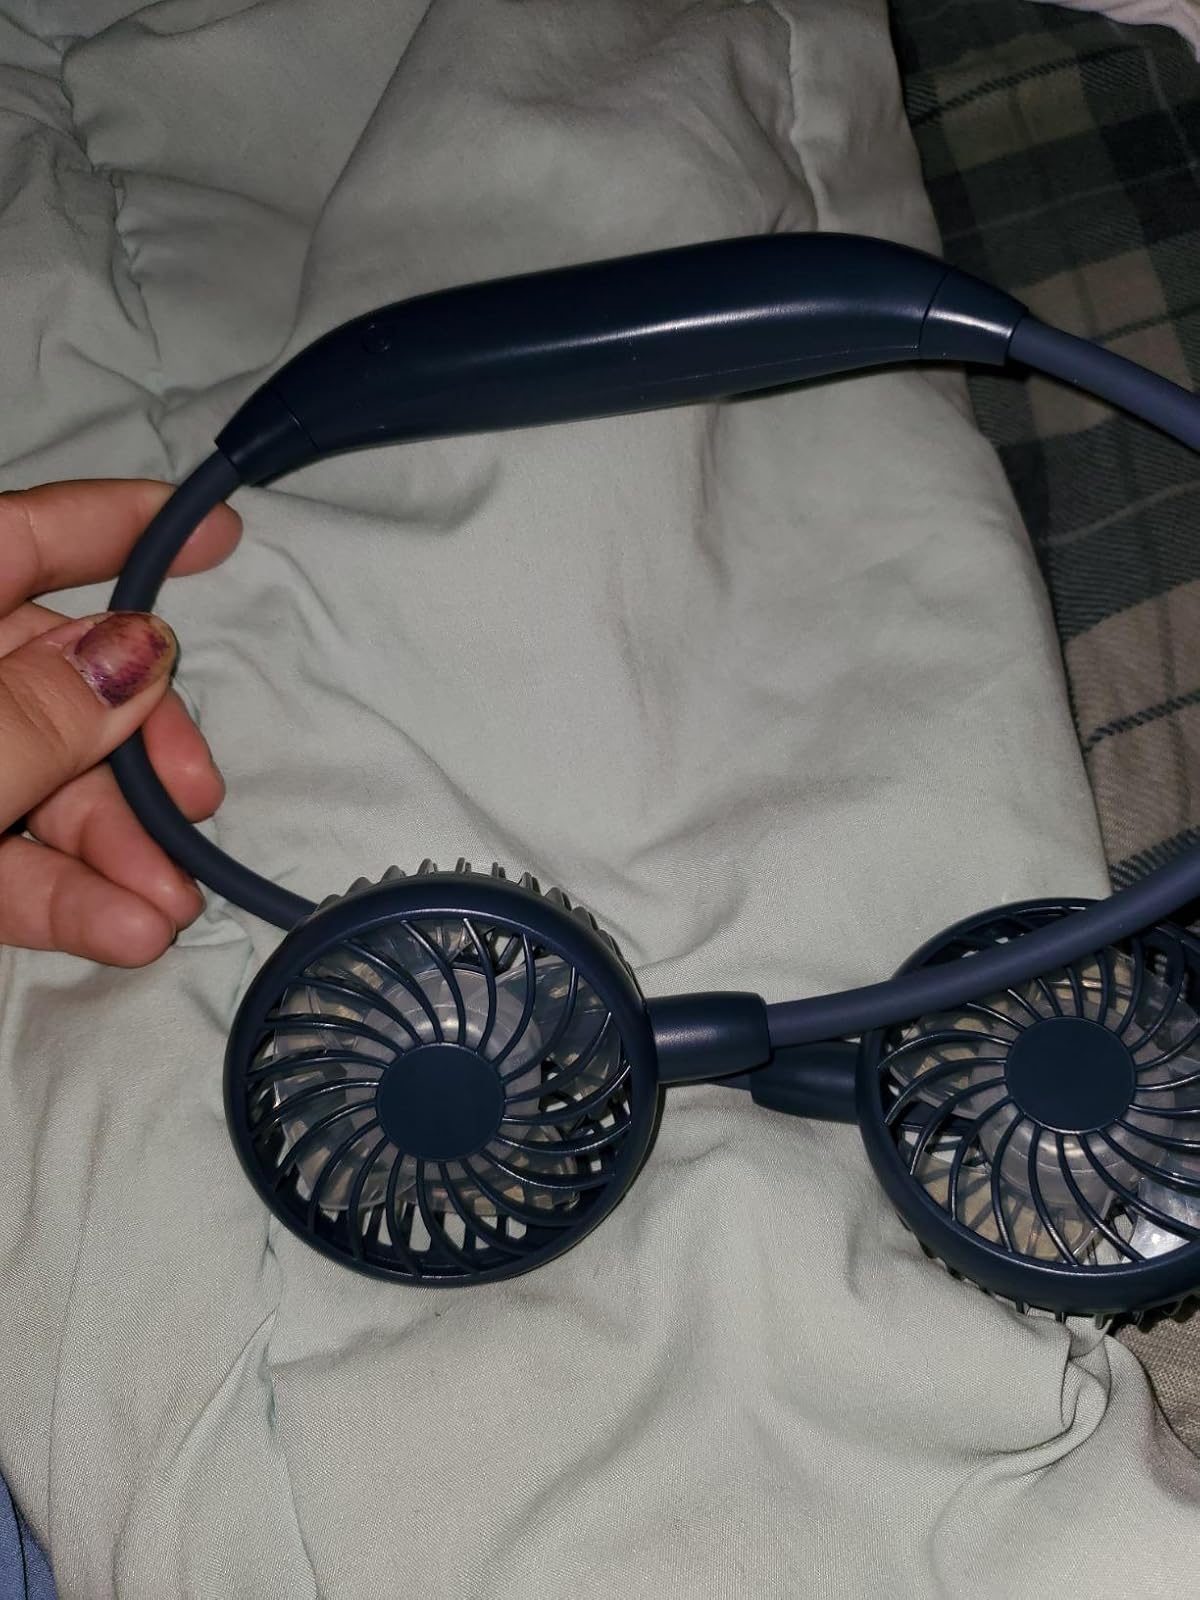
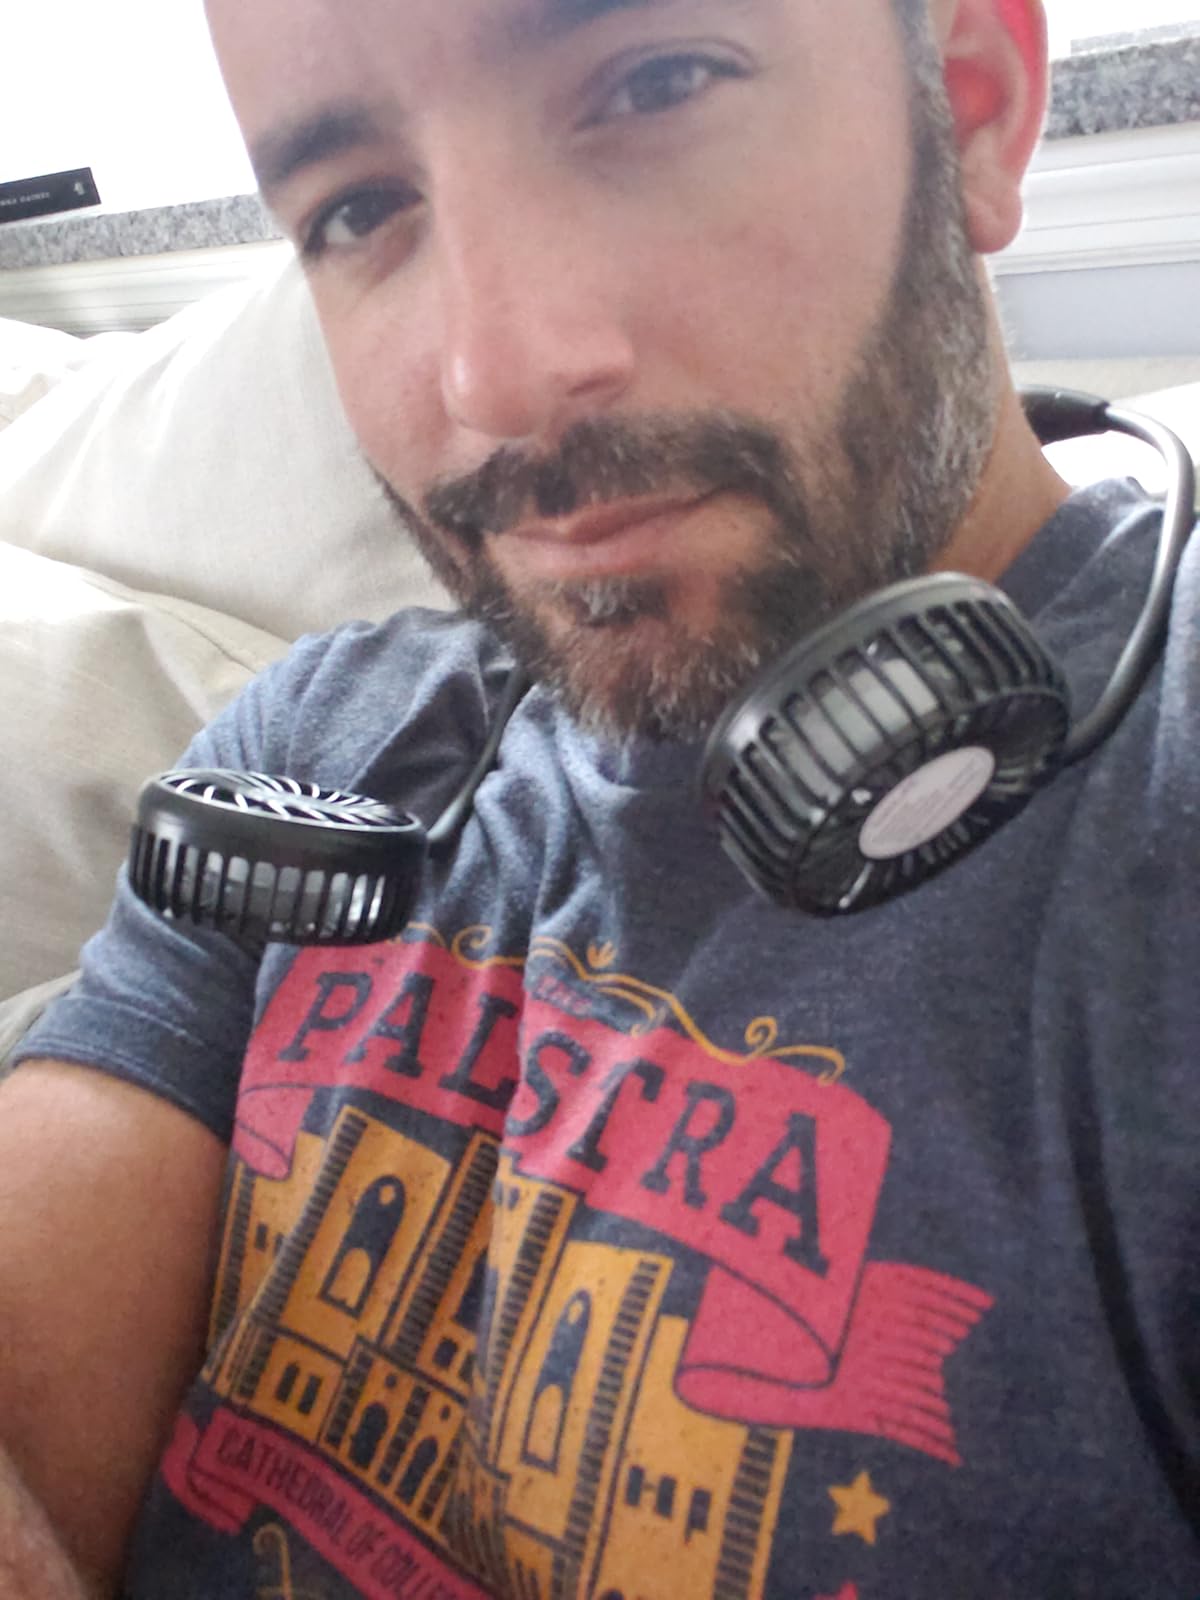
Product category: fan
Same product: no